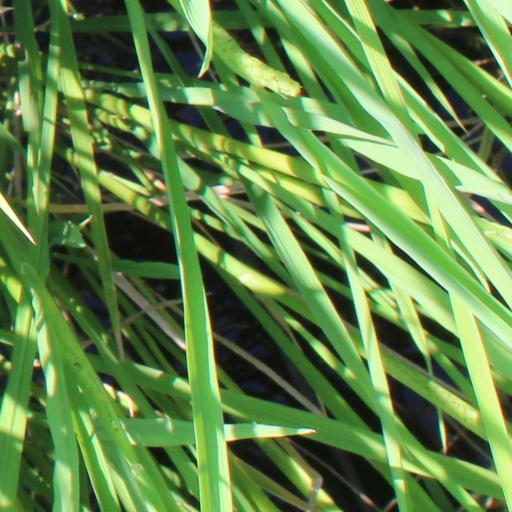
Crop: rice